Glendale Springs Inn

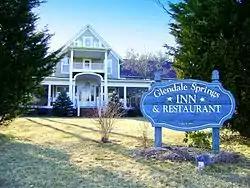
Glendale Springs Inn, February 2009

Glendale Springs Inn is a historic hotel building located at Glendale Springs, Ashe County, North Carolina. It was built in 1895, and expanded in 1902. A wing was added in 1905. It is a two-story, "T"-plan, frame structure with a steeply pitched intersecting gable roofs and sheathed in plain white weatherboard. It features a wraparound porch and second story balconies. It housed a vacation resort and inn for guests visiting the mineral waters at Glendale Springs. From 1935 to 1938, the inn housed the Works Progress Administration headquarters during construction of the nearby Blue Ridge Parkway. The building was renovated in 1975 with a Family Style Restaurant, underwent subsequent renovations in 1995, and now houses a bed and breakfast inn.